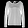
Label: Shirt